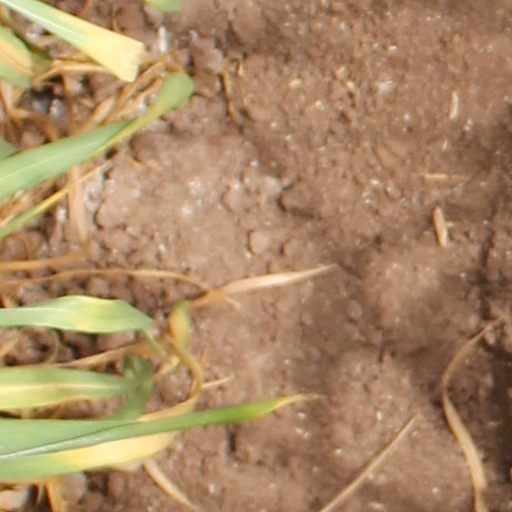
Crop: wheat